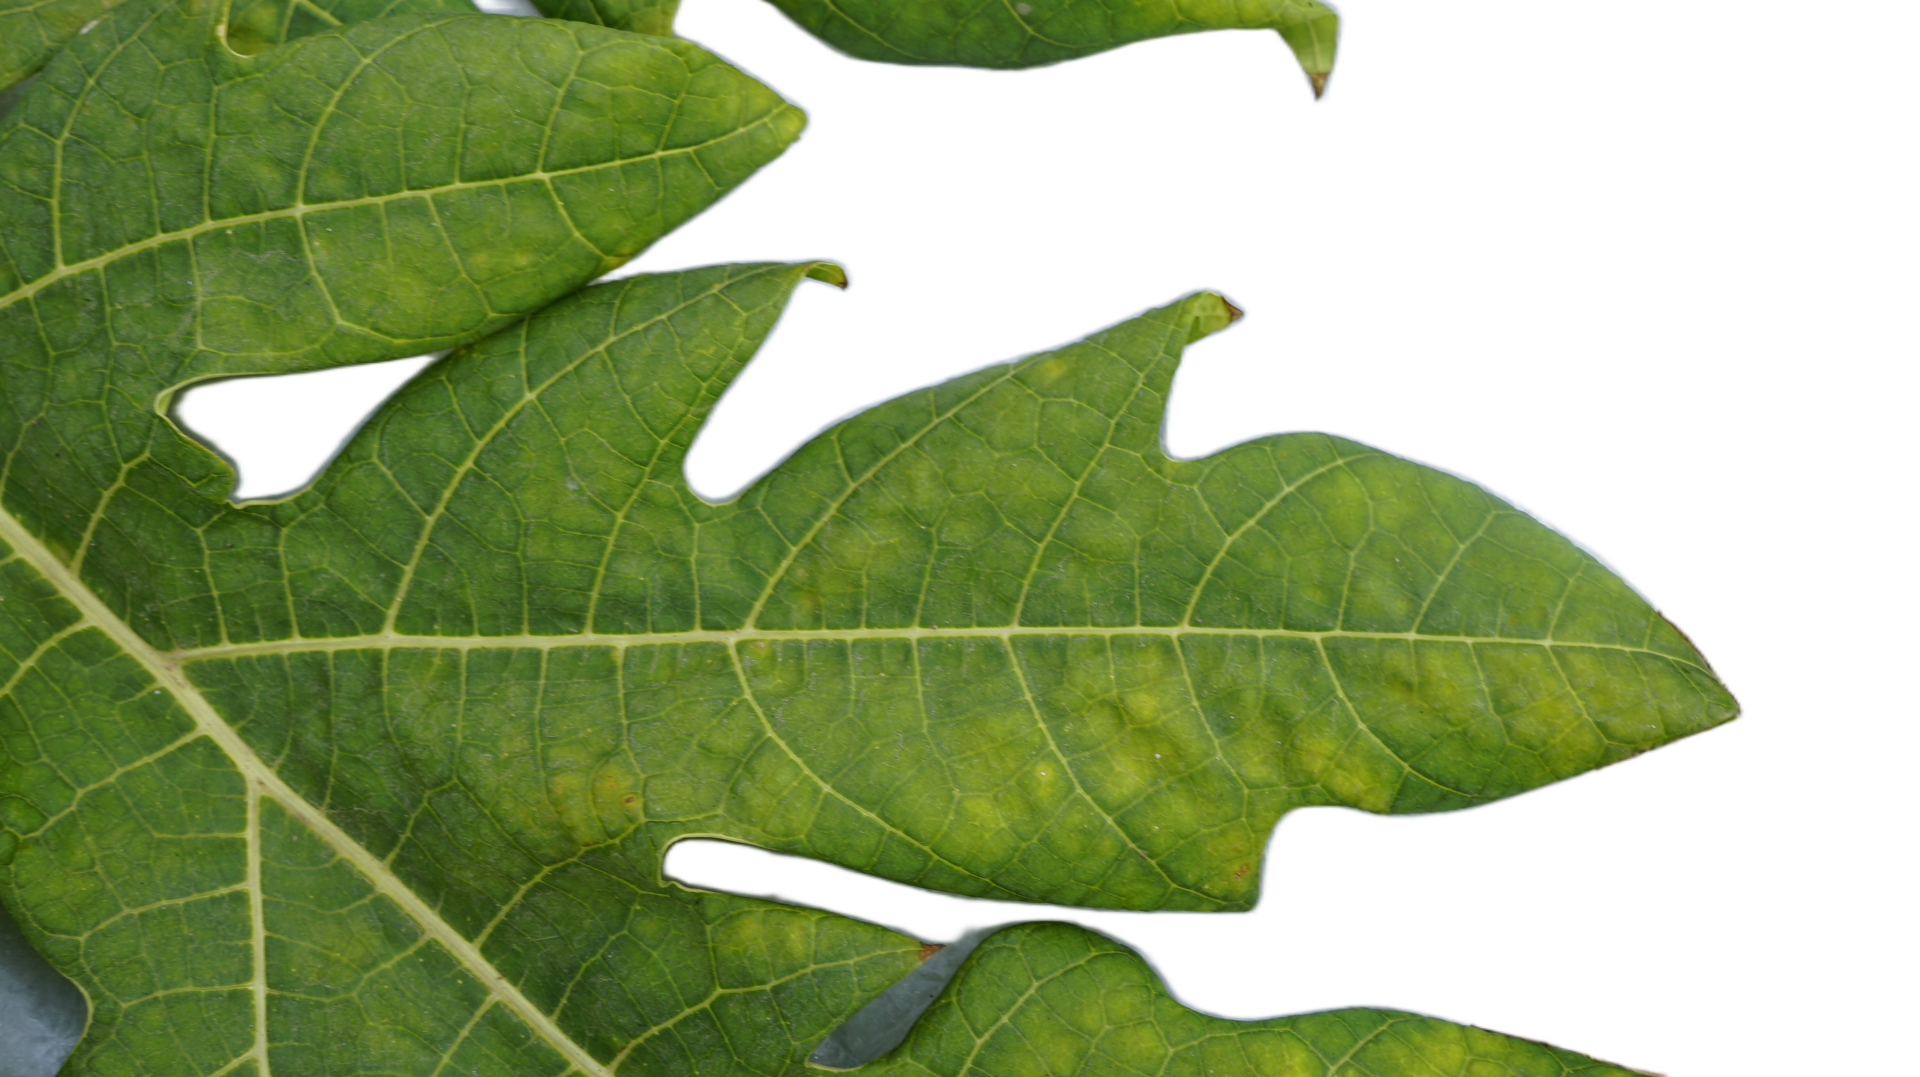
Crop: Papaya
Label: Mosaic_Virus